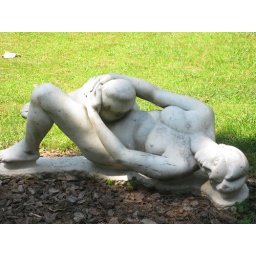
16 World cup roll sculpture in flower garden